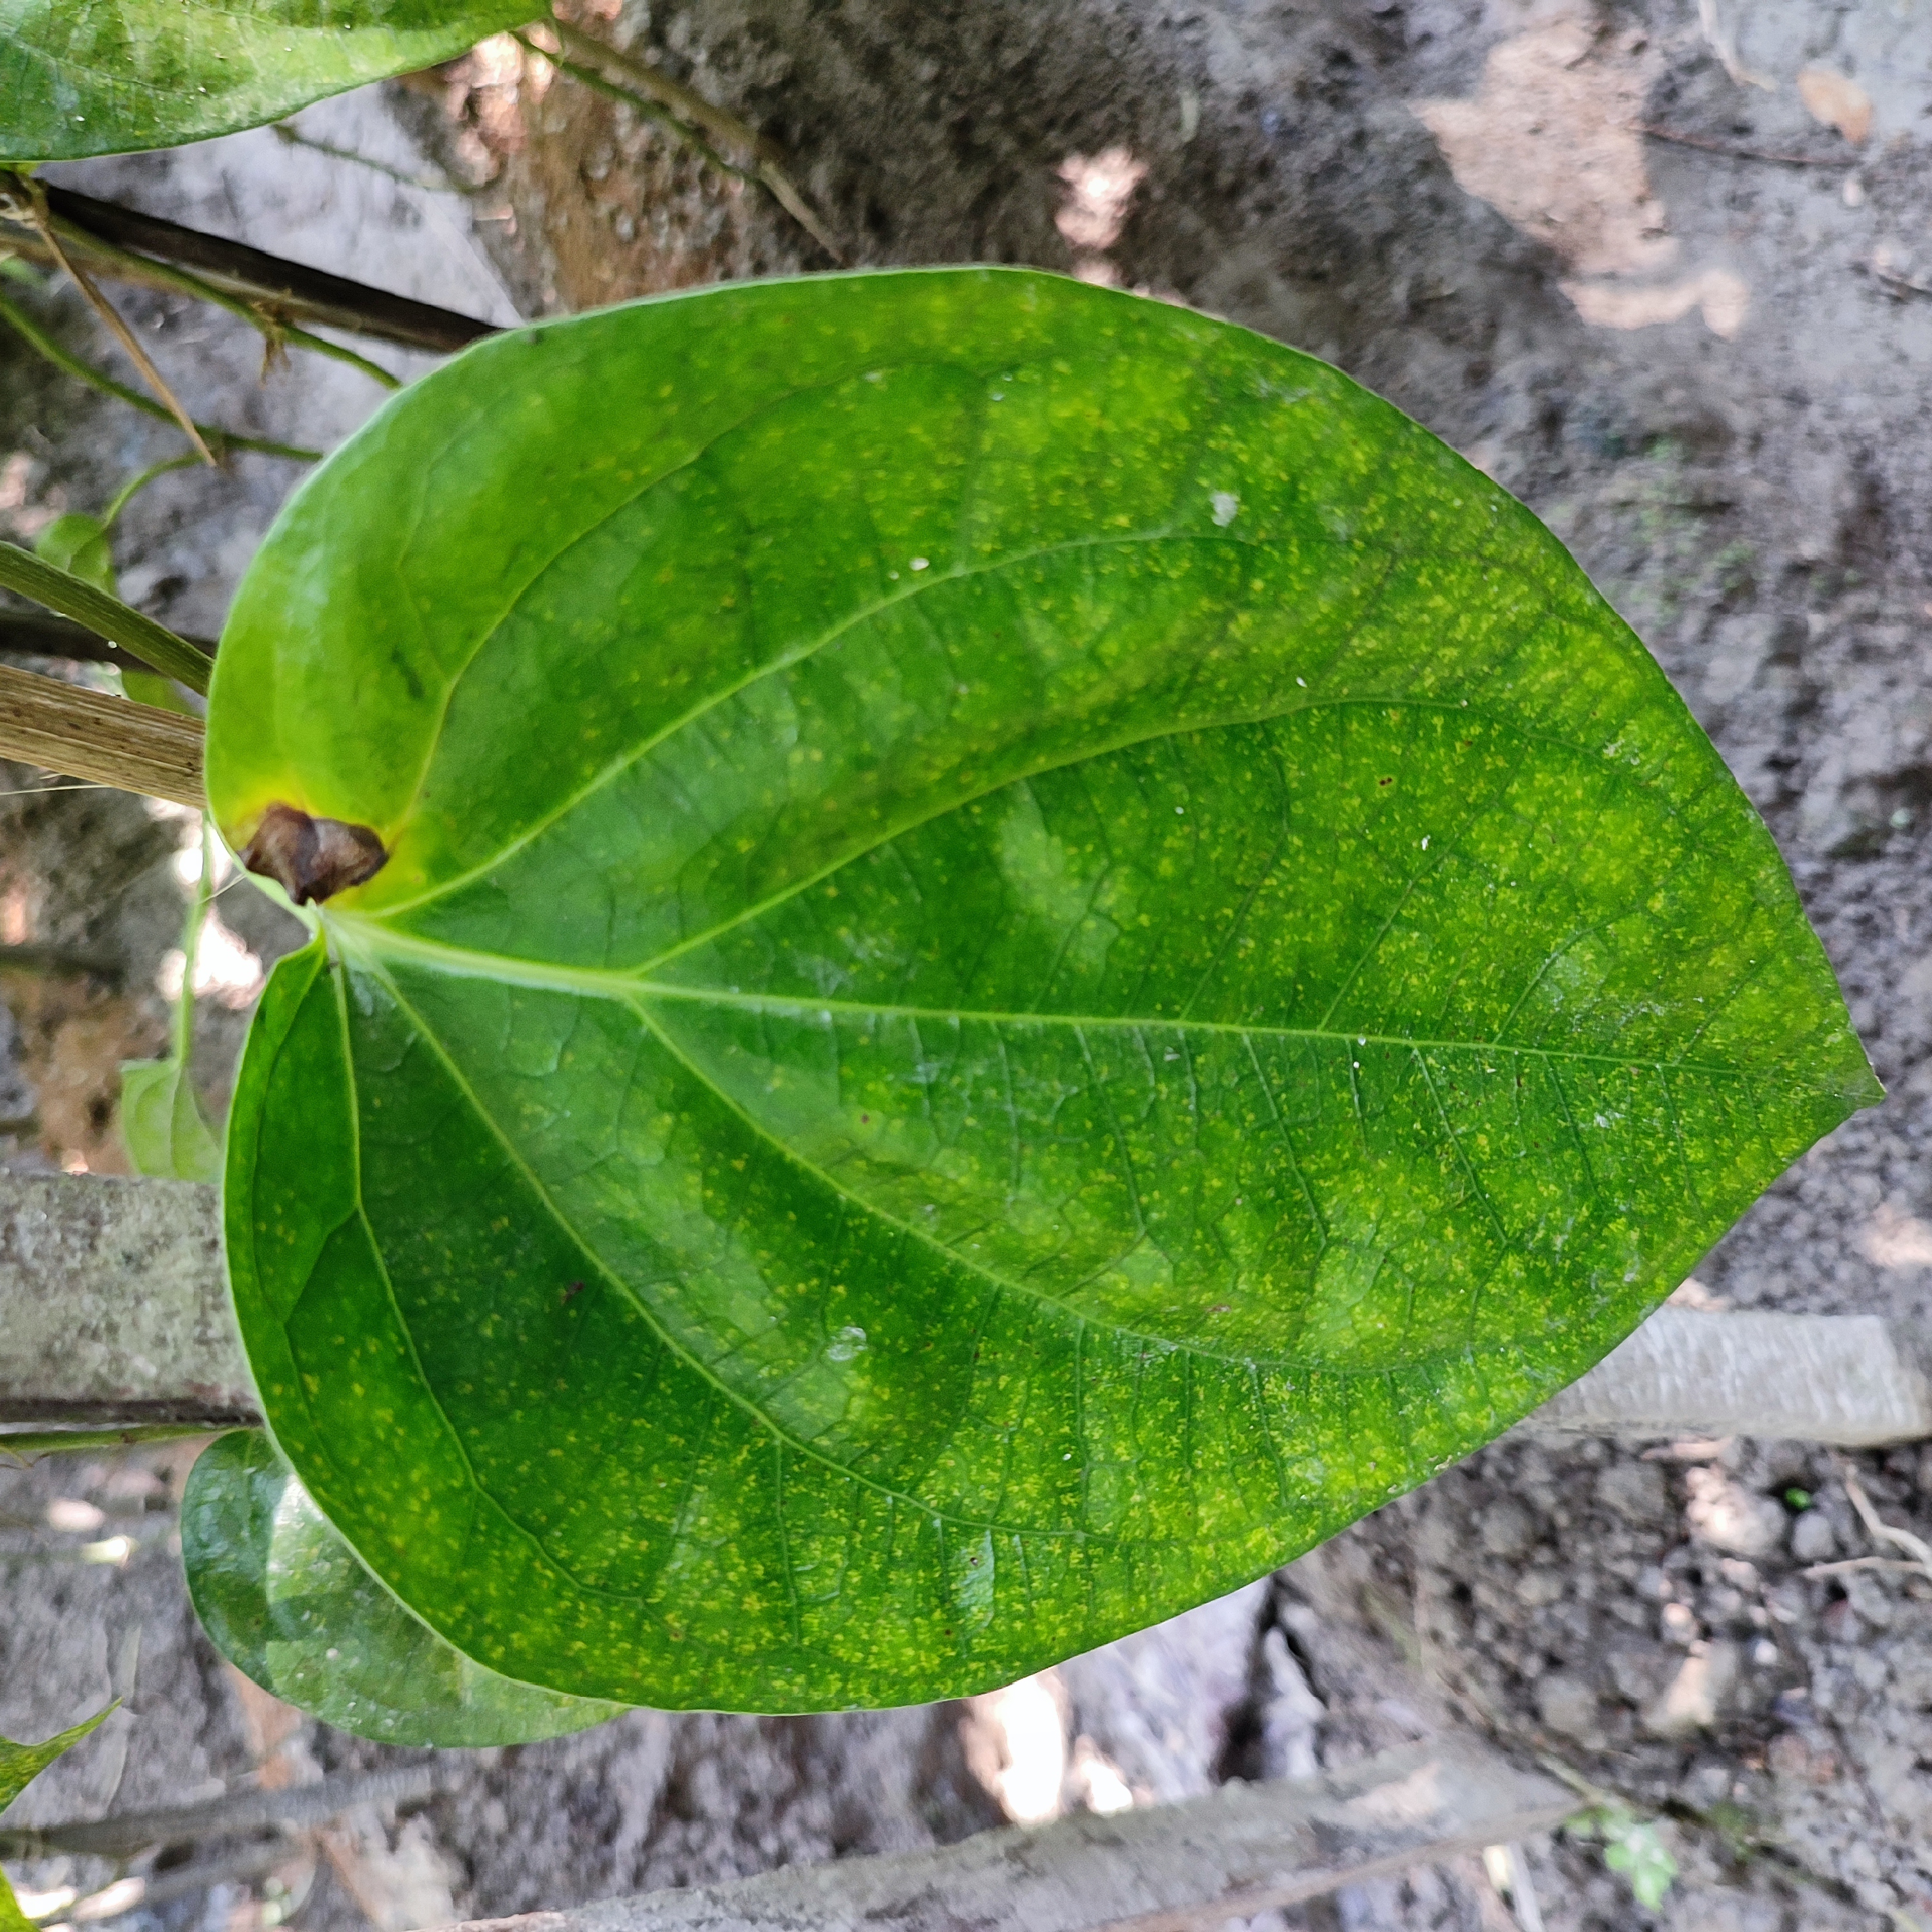
Label: Bacterial_Leaf_Disease